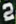
Number: 2